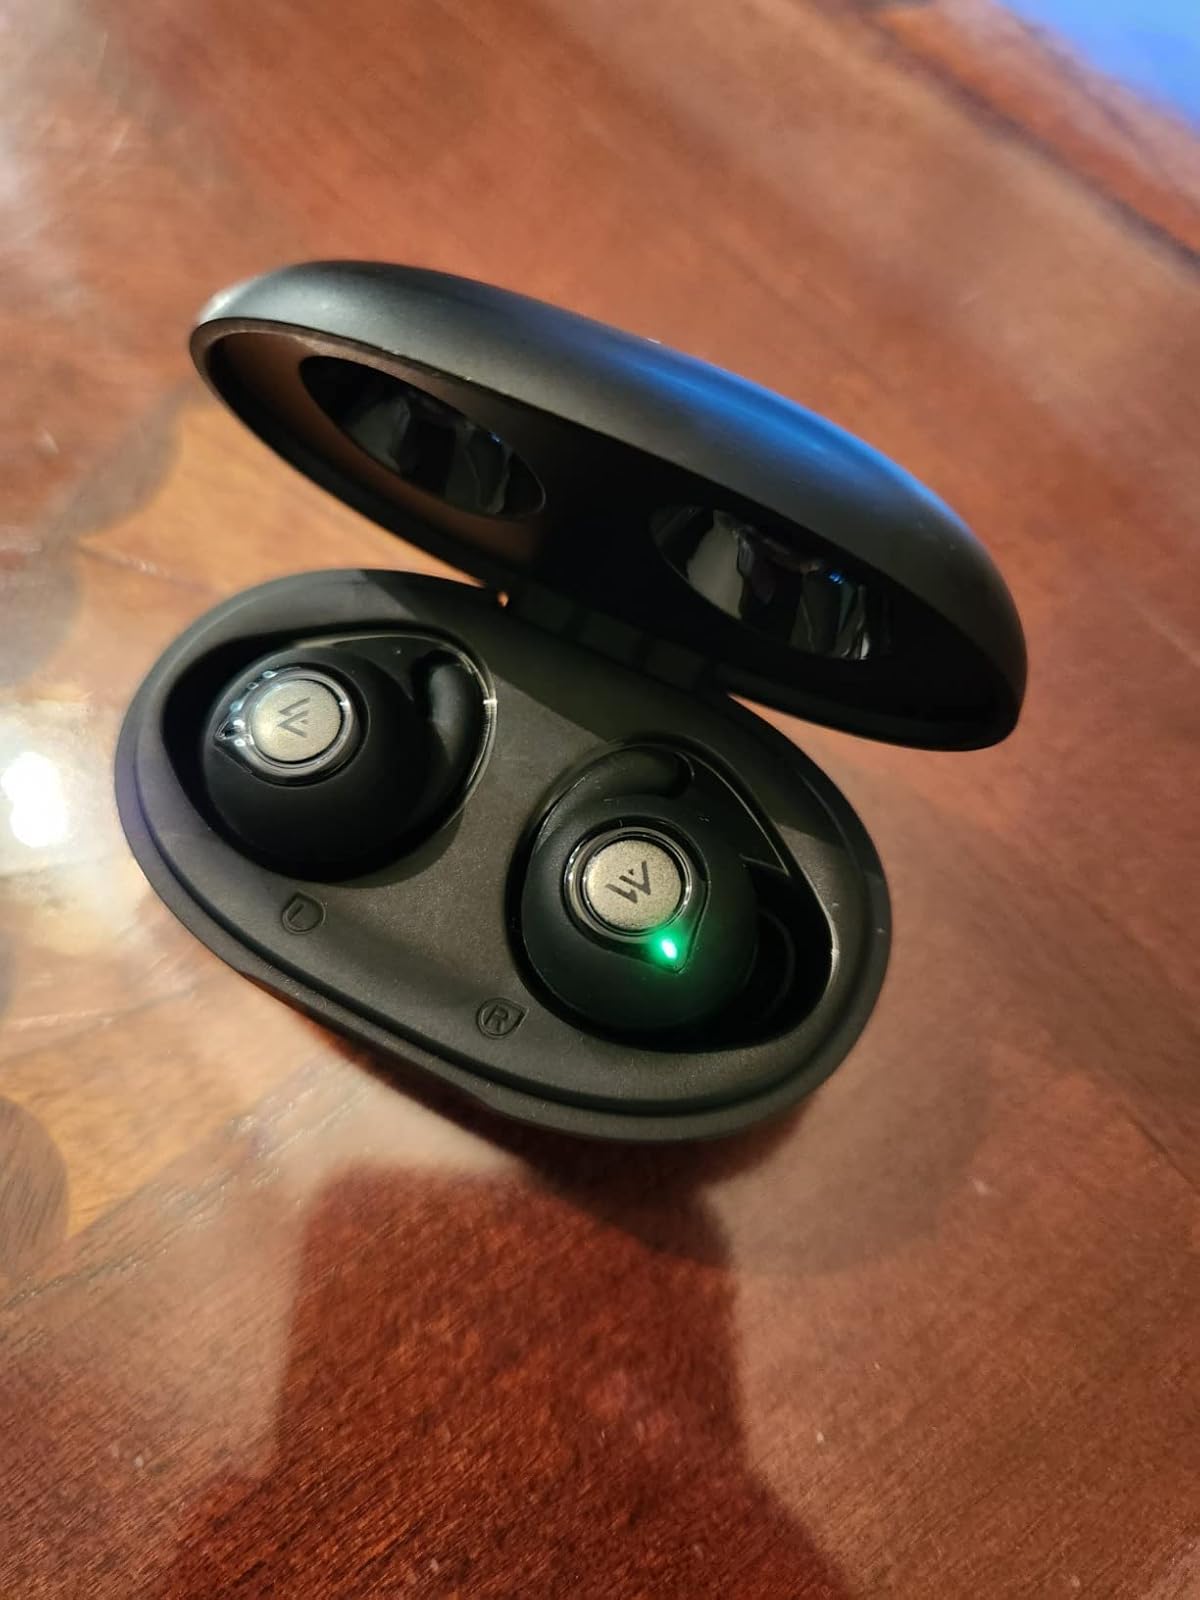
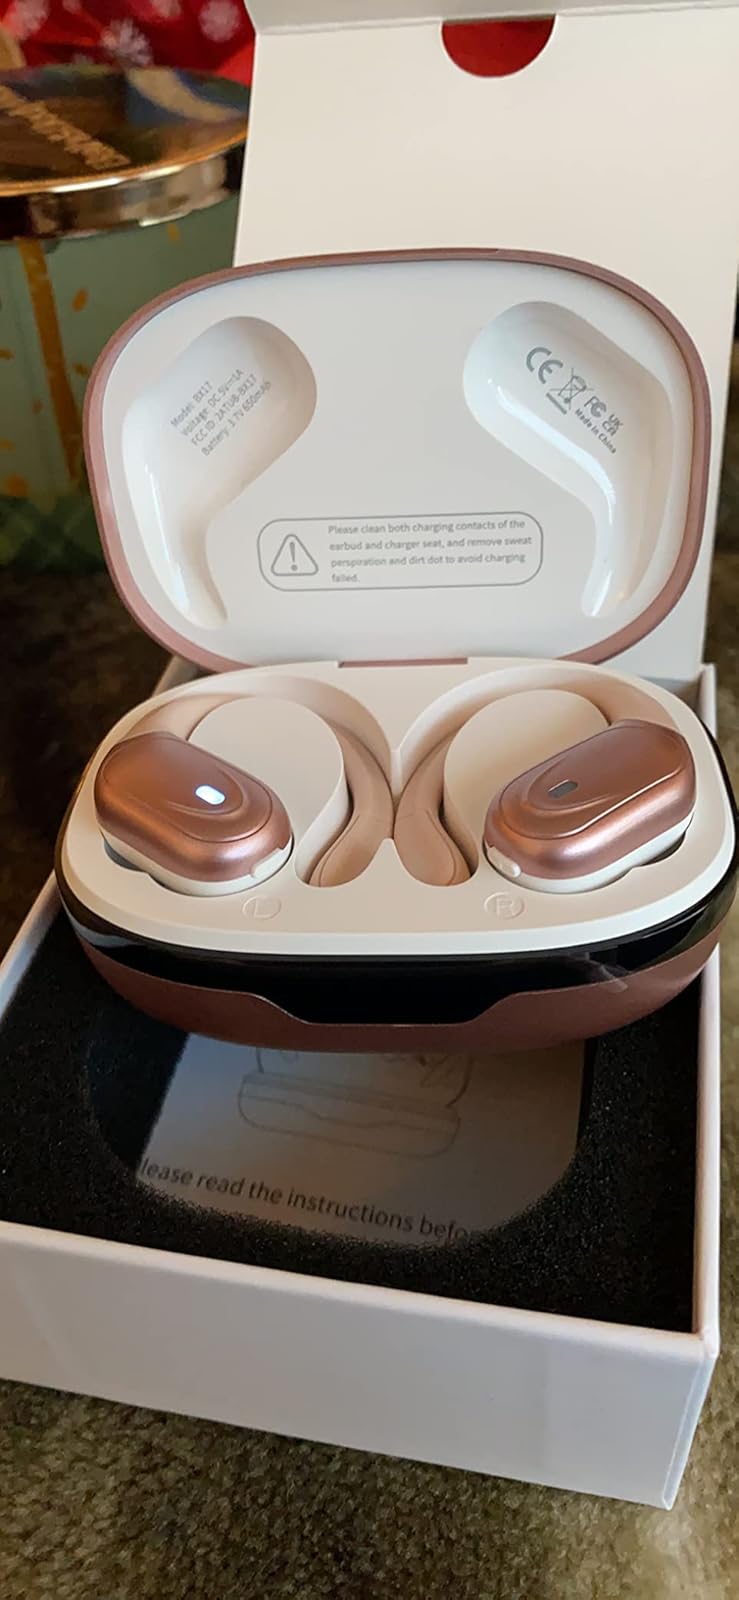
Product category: earbuds
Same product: no